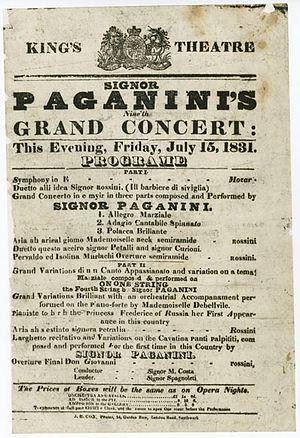
Affiche du concert de Paganini au King's Theatre de Londres, le 15 juillet 1831. Au programme Symphonie de Mozart, Concerto de Paganini, arias et ouverture de Rossini.
Niccolò Paganini, est un violoniste, guitariste et compositeur génois.